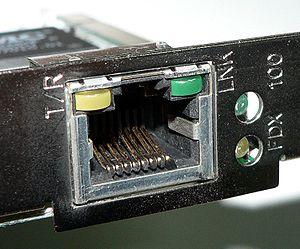
RJ45 est le nom usuel et inexact du connecteur modulaire 8P8C utilisé couramment pour les connexions Ethernet, et pour les connecteurs téléphoniques.